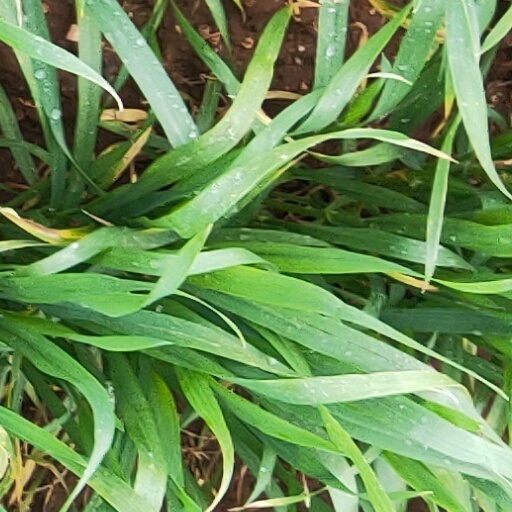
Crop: wheat